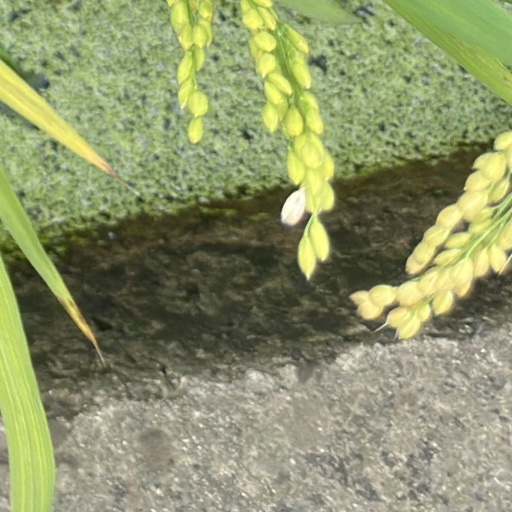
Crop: rice